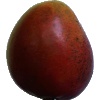
Label: Mango Red 1